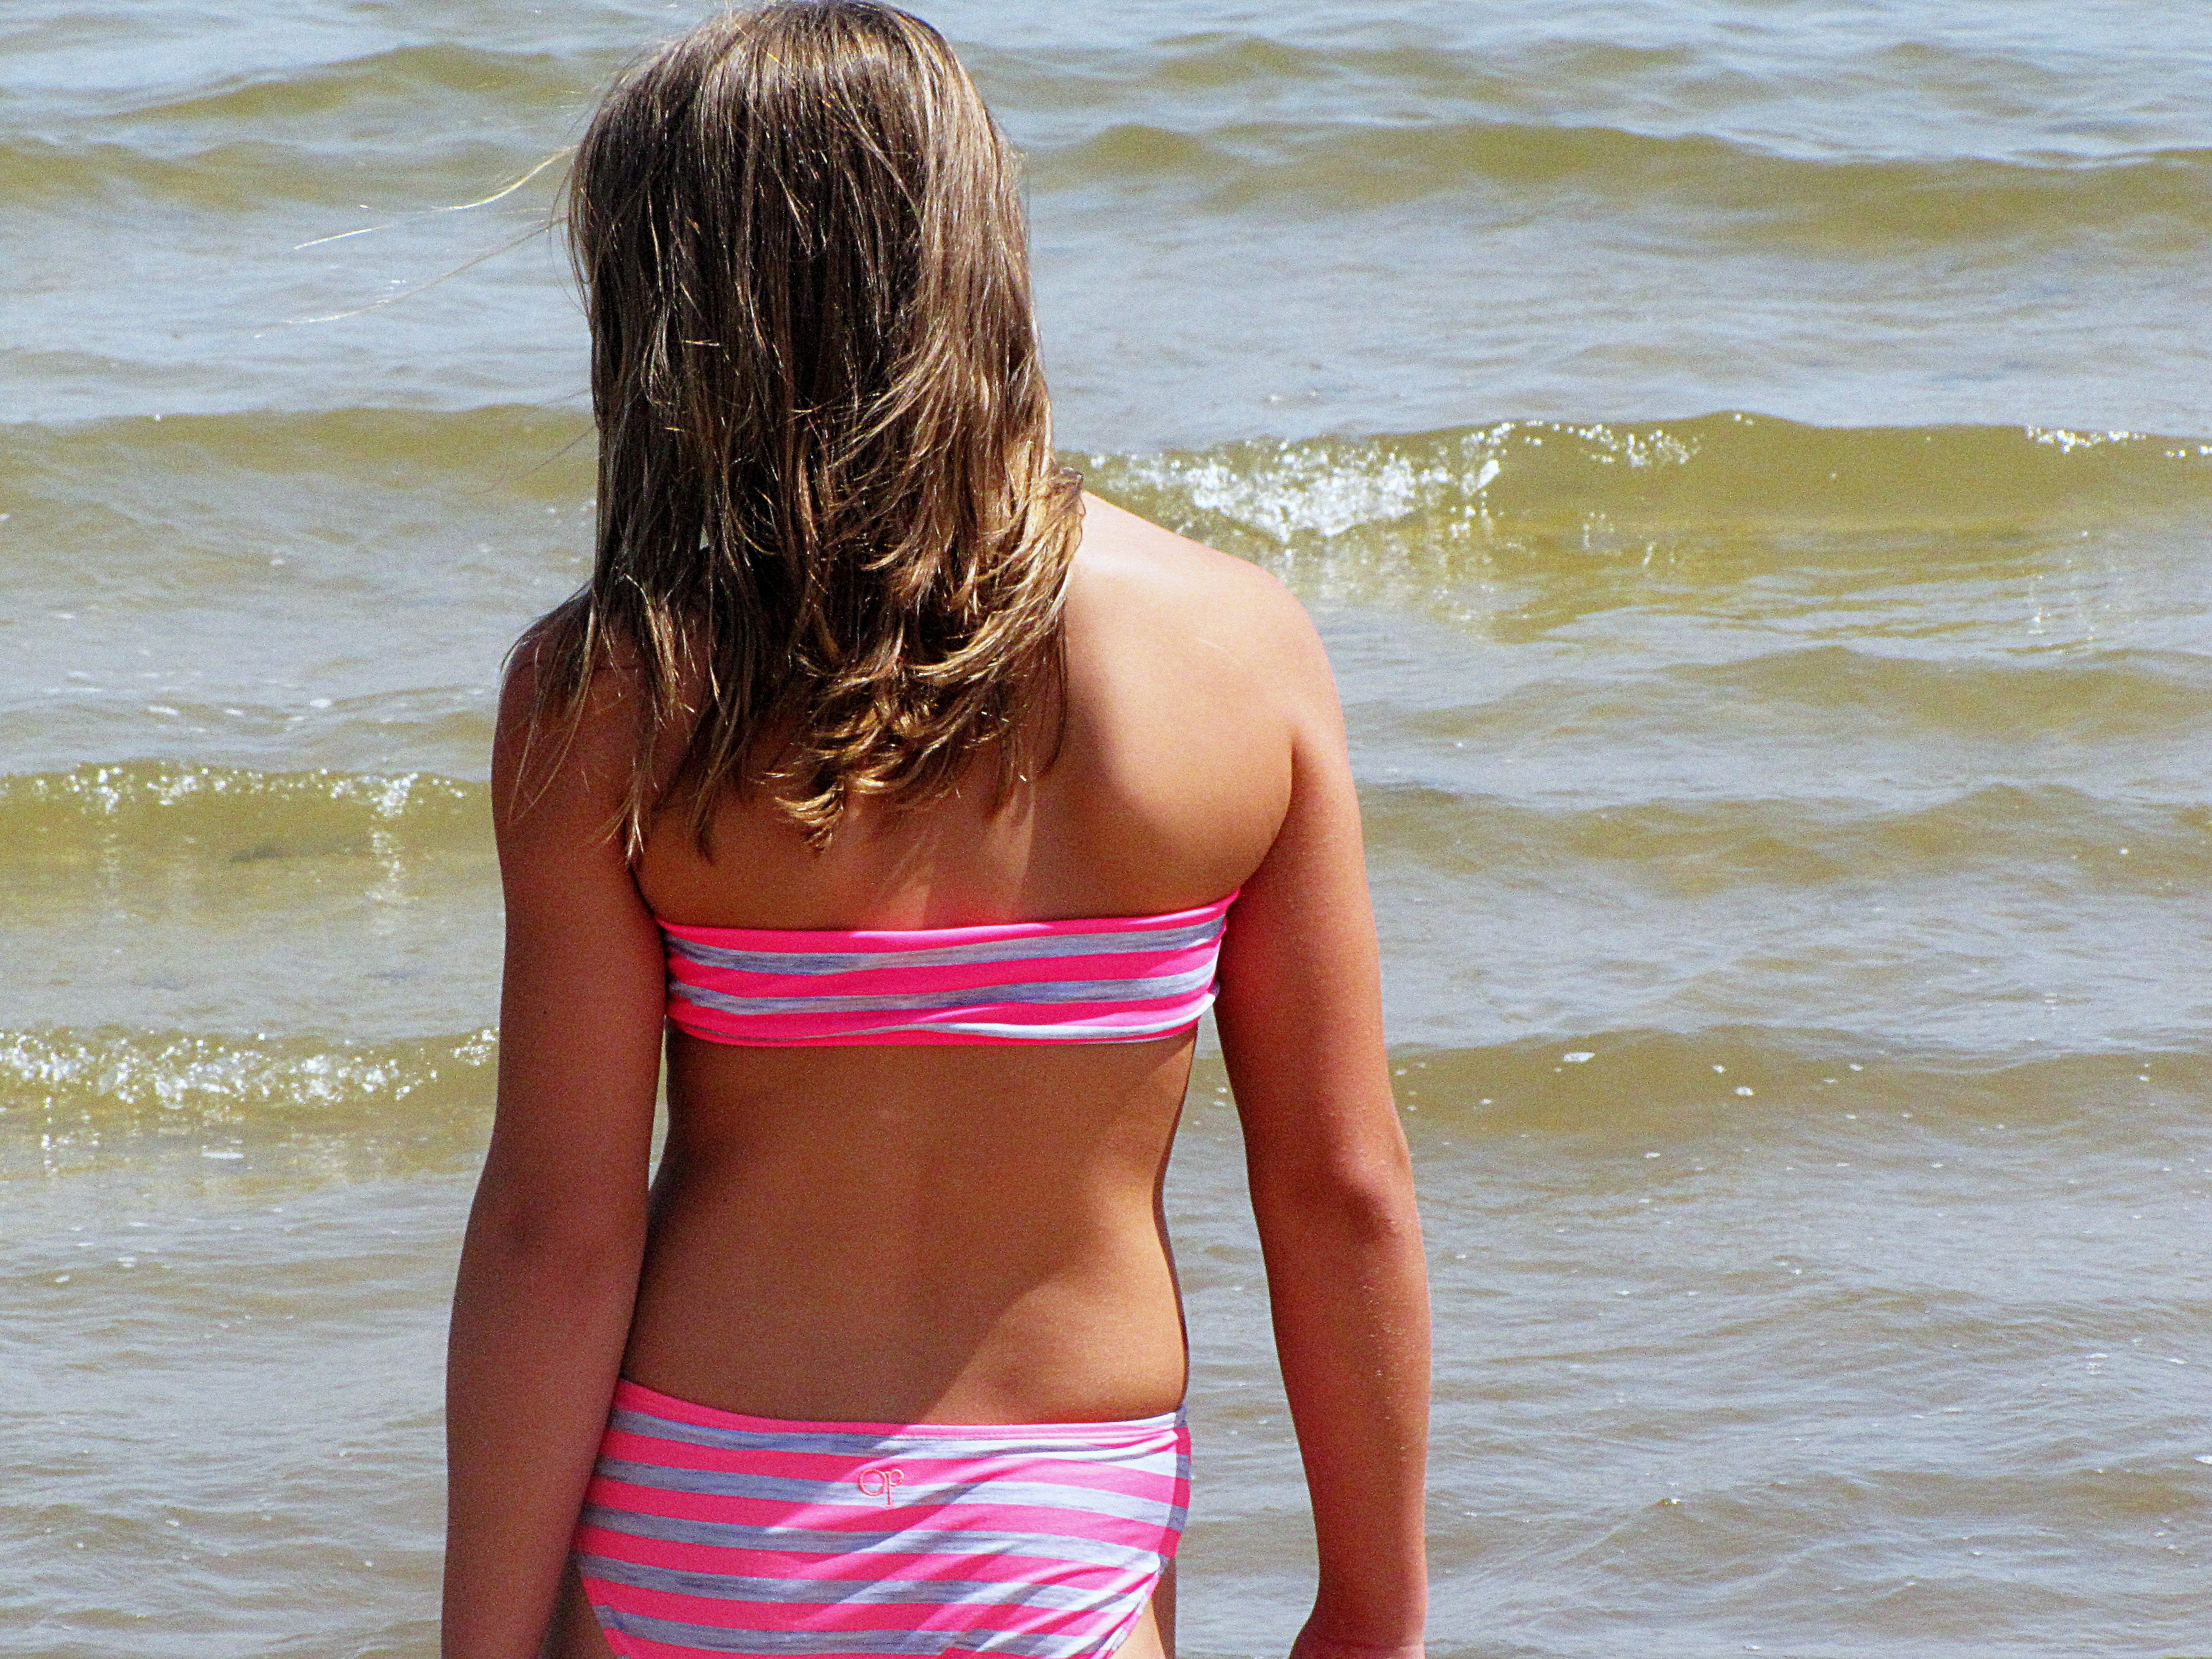
beach, sea, water, sand, person, girl, woman, hair, vacation, female, leg, model, young, clothing, pink, lifestyle, swimwear, human body, kids, beauty, abdomen, photo shoot, sun tanning